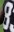
Number: 8